Midlands of KwaZulu-Natal

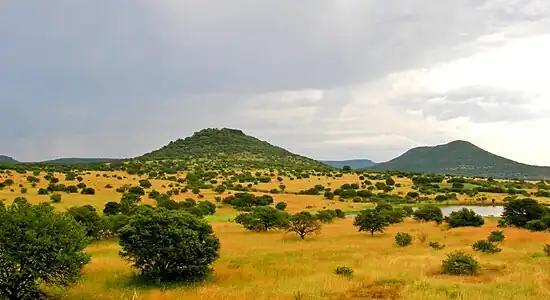
Rural midlands near Pietermaritzburg

The KwaZulu-Natal midlands is an inland area of KwaZulu-Natal, South Africa that starts from Pietermaritzburg and ends before the Drakensberg mountain range; between Pietermaritzburg, Estcourt and Greytown.